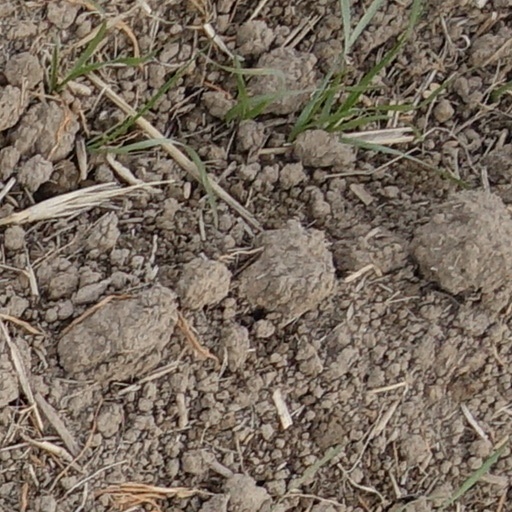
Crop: wheat